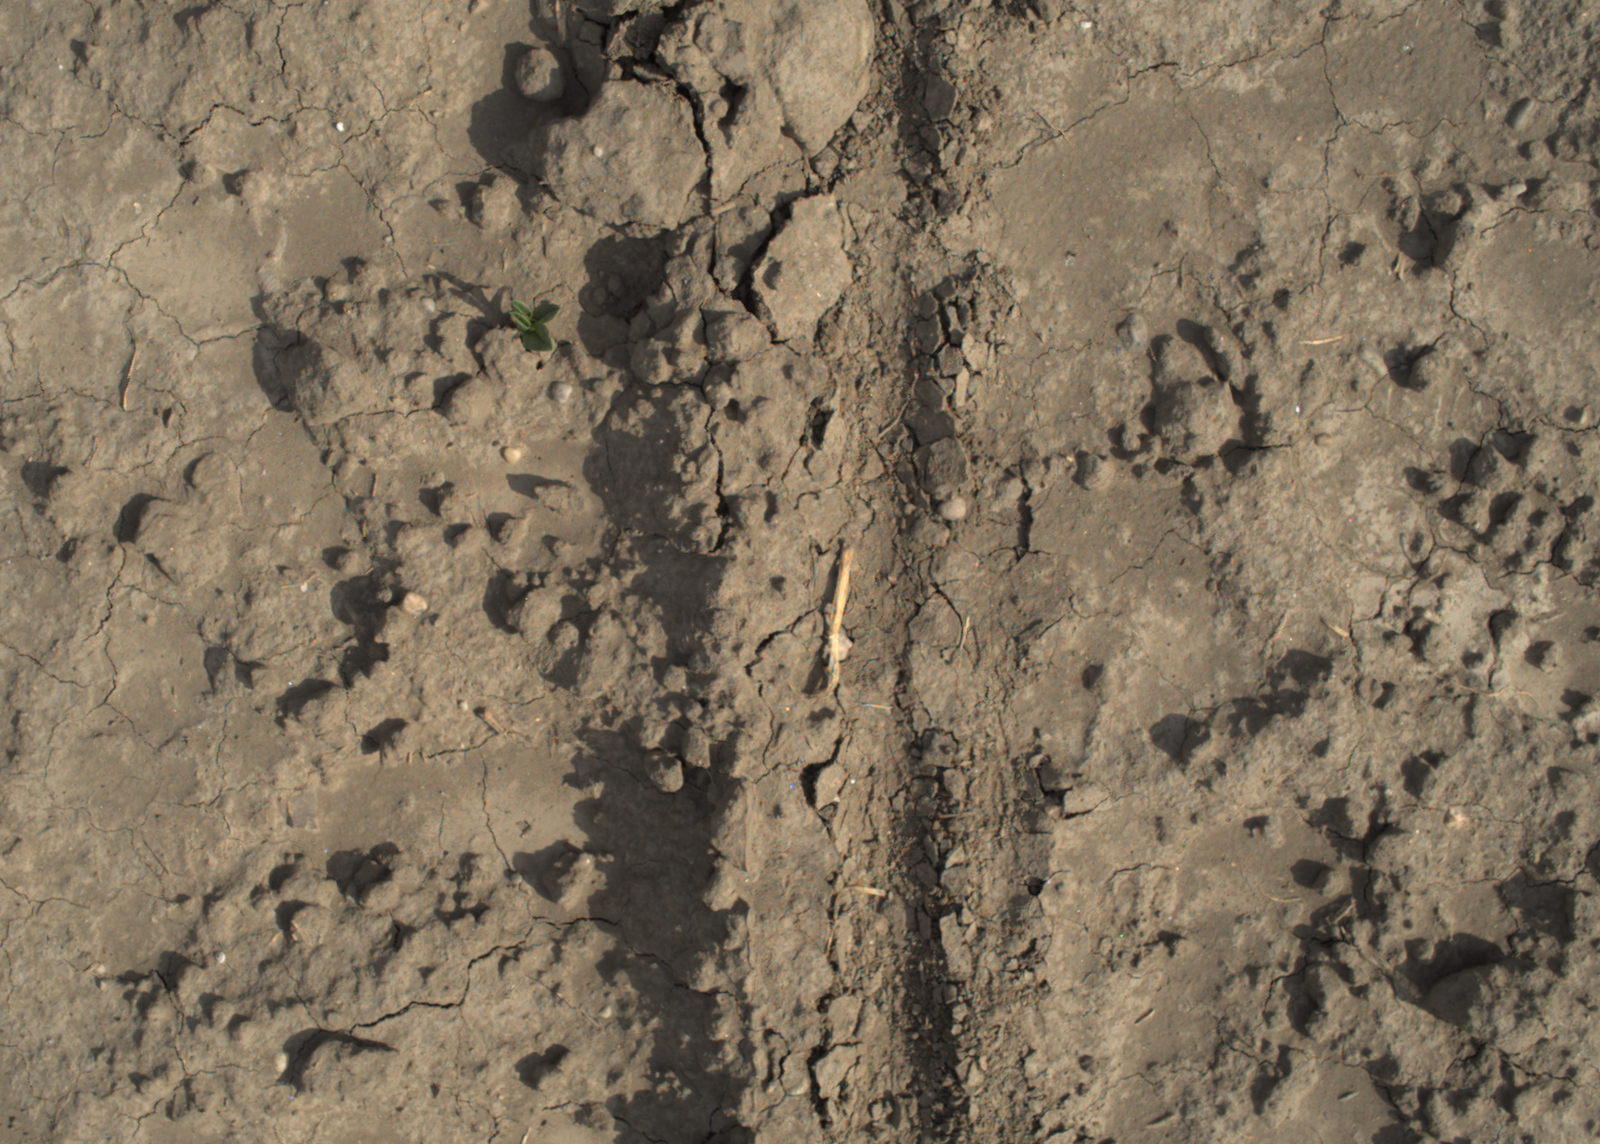
Capture date: 16.09.2021 11:07:13
Weather: mixed
Wind: light
Seeding date: 02.09.2021
Plant canopy height (mm): 957